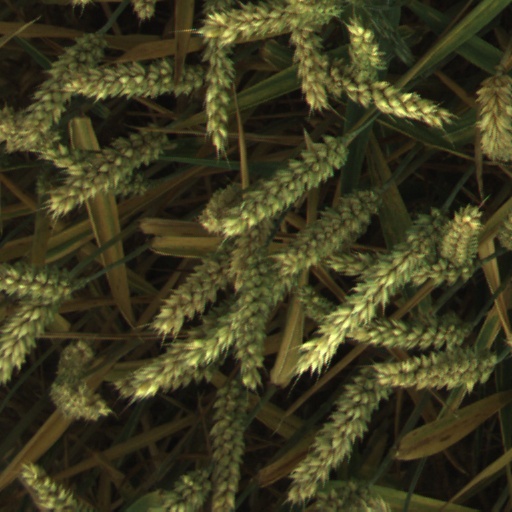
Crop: wheat